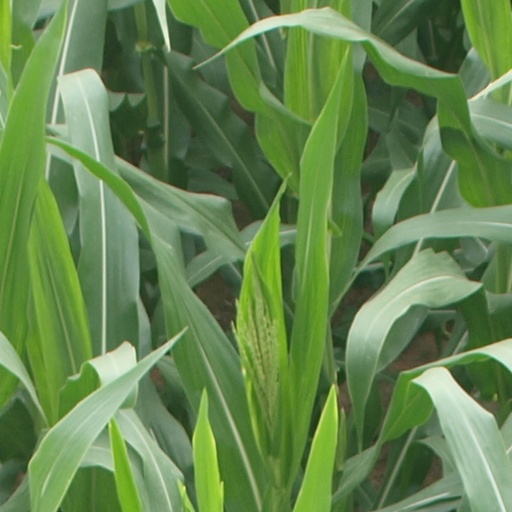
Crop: maize; corn